Ismail II

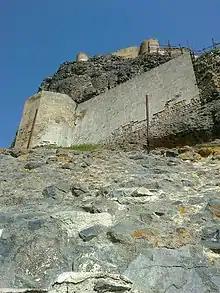
The Qahqaheh Castle, where Ismail was imprisoned for nineteen years

Tahmasp ordered Ismail's allies in the court to be eliminated, including a chief of Bayat tribe and two Zul al-Qadr emirs, while Ismail was on his way to Qazvin. Moreover, Tahmasp also did not allow Ismail to enter Qazvin and instead, ordered his arrest in Saveh. Different reasons are suggested for this act by the shah, mainly based upon Tahmasp's paranoia of Ismail's popularity; Ismail's recurrent attacks on the Ottoman borderlands, and lastly, Tahmasp's outrage on Ismail's homosexuality and addiction to drugs. The shah ordered the imprisonment of Ismail in the Qahqaheh Castle in 1557, where he remained imprisoned for nineteen years. Tahmasp seems to be influenced by his grand vizier, Ma'sum Beg Safavi (who was also the "lala" to Haydar Mirza, his favourite son) to take this decision.